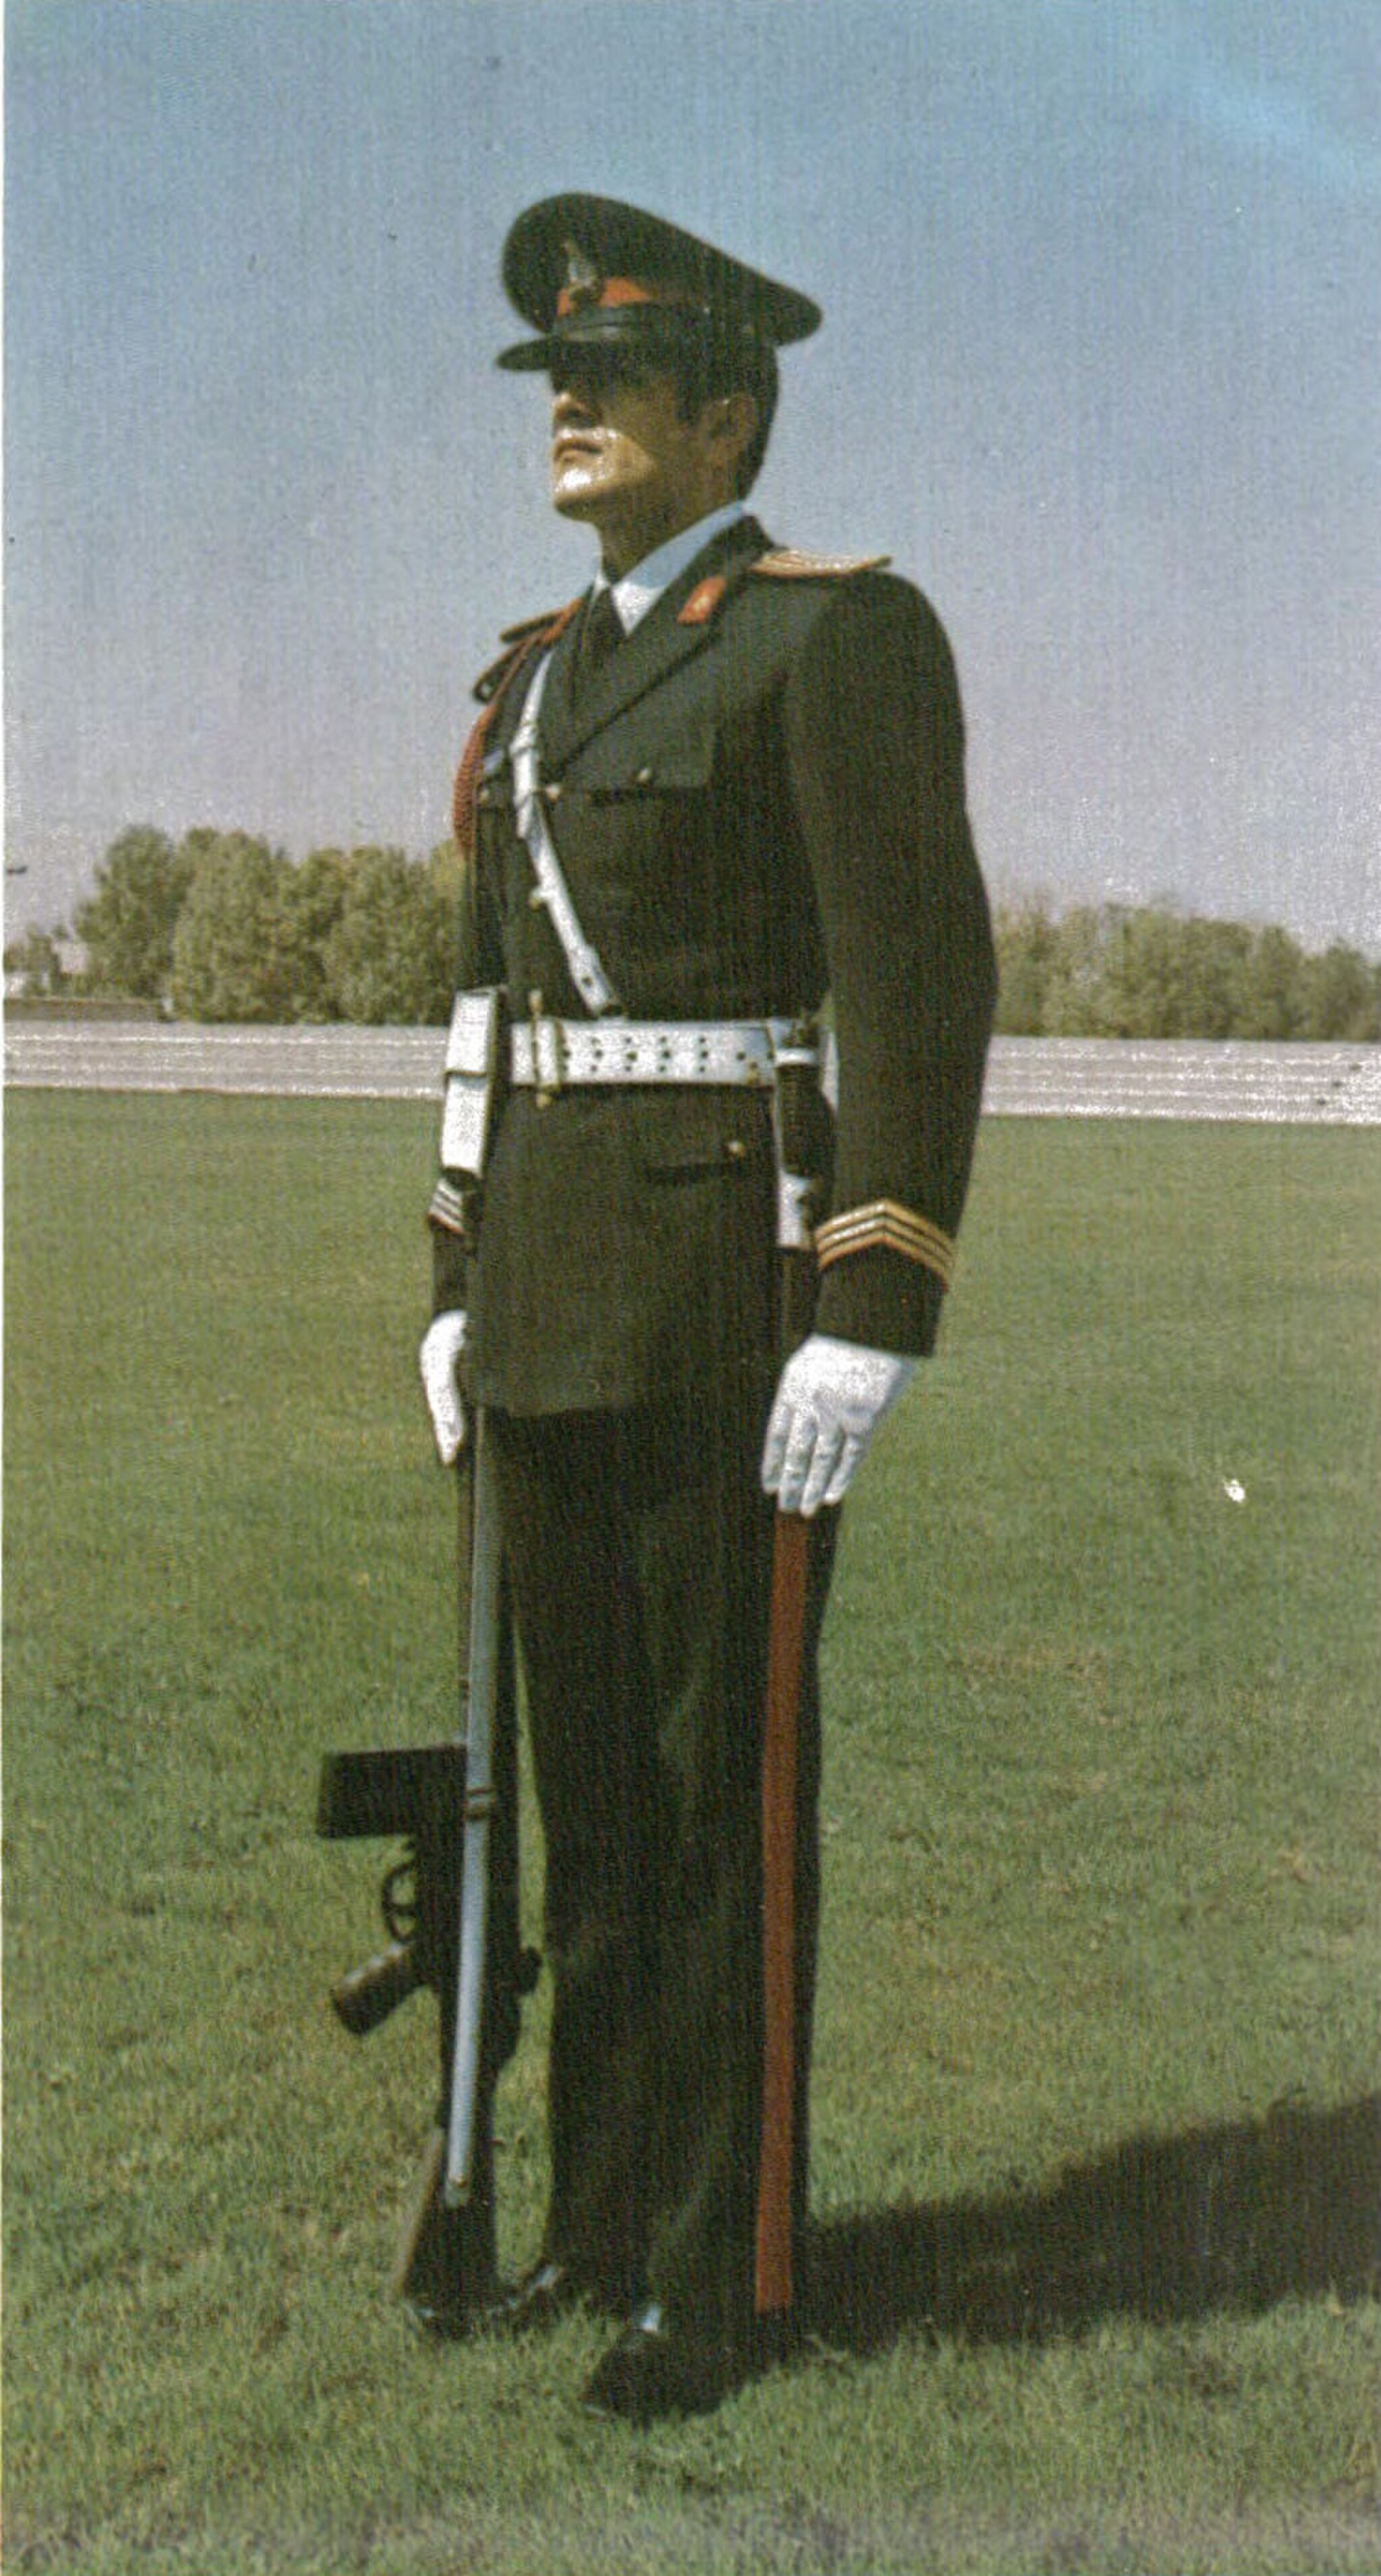
Title: تصویر منتشرشده در کتاب راهنمای رژه (09)
Description: تصویر منتشرشده در کتاب راهنمای رژه پلیس (پسر) Adjudant de Police. Policeman
Date: 1350
Categories: PD Iran, Police of Iran, PD-scan (PD-Iran), Extracted images, Template Unknown (author), Files from the Central Library and Documentation Center of the University of Tehran, Publications of the 2500 year celebration of the Persian Empire